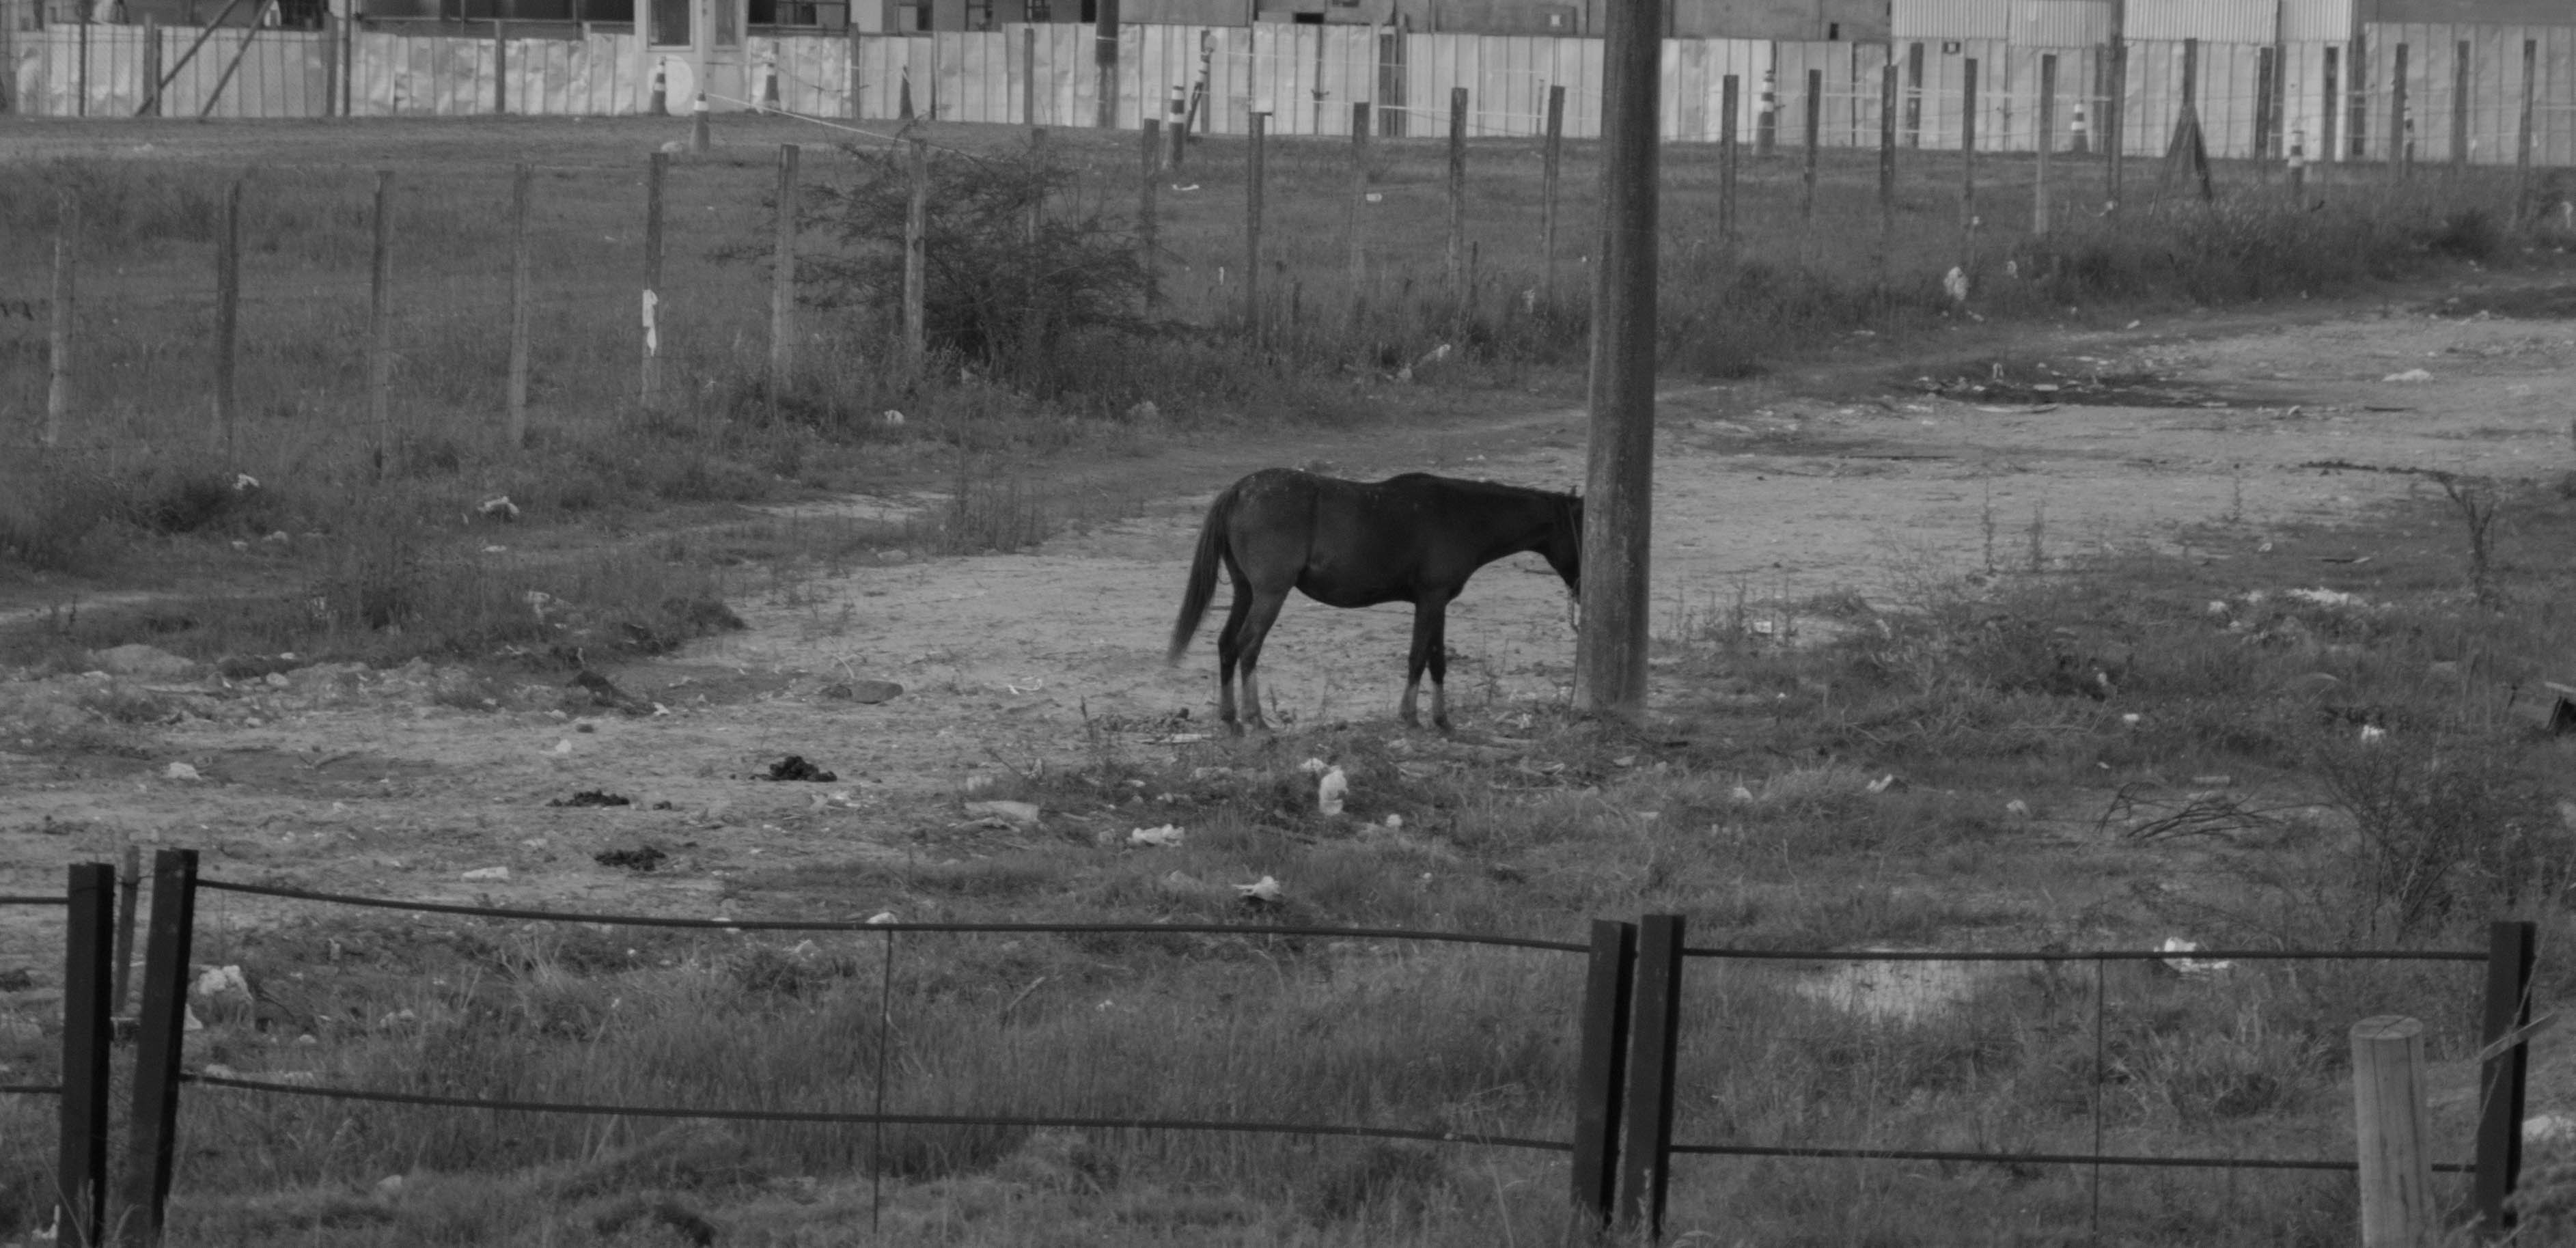
black and white, black, monochrome, monochrome photography